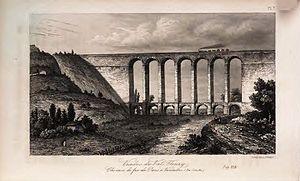
Initialement appelé le viaduc du Val-Fleury, le viaduc de Meudon ou pont Hélène se situe dans la Ville de Meudon dans les Hauts-de-Seine.
Marc Seguin, dit « Seguin Aîné », né le 20 avril 1786 à Annonay et mort dans la même ville le 24 février 1875, est un scientifique, inventeur, ingénieur et entrepreneur français.